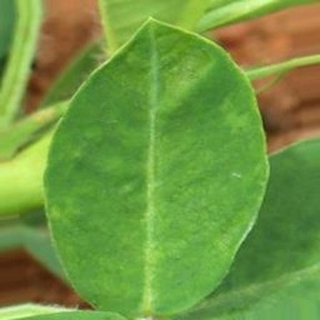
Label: healthy_groundnut